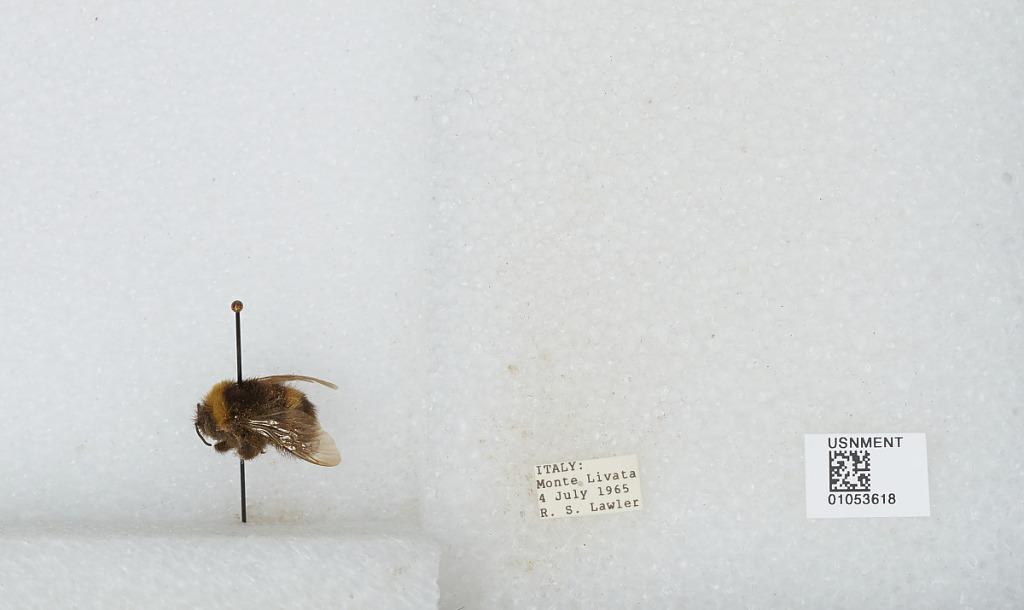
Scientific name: Bombus sp.
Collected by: D. Graham
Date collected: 1965-7-4
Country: Italy
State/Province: Latium
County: Rome
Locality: Monte Livata